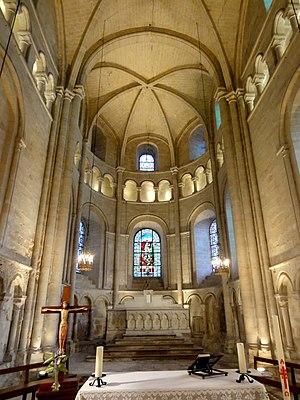
Intérieur de l'église - voir titre.
L'église Saint-Michel est une église catholique paroissiale, située à Juziers, dans les Yvelines, en France.